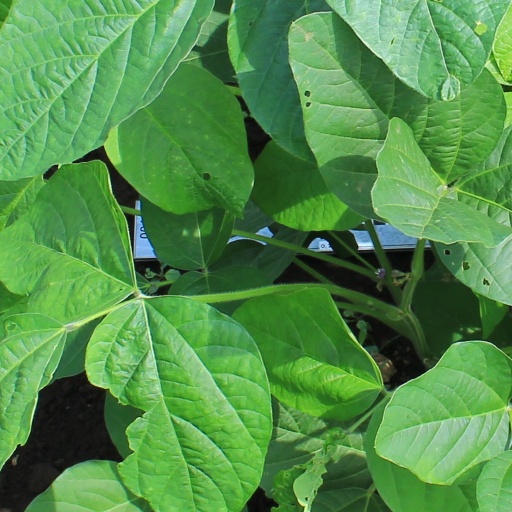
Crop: soybean